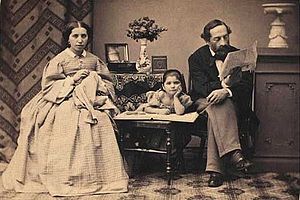
Sally Henriques
Gruppeportræt af Sally Henriques med hustruen Rose og datteren Jorikka